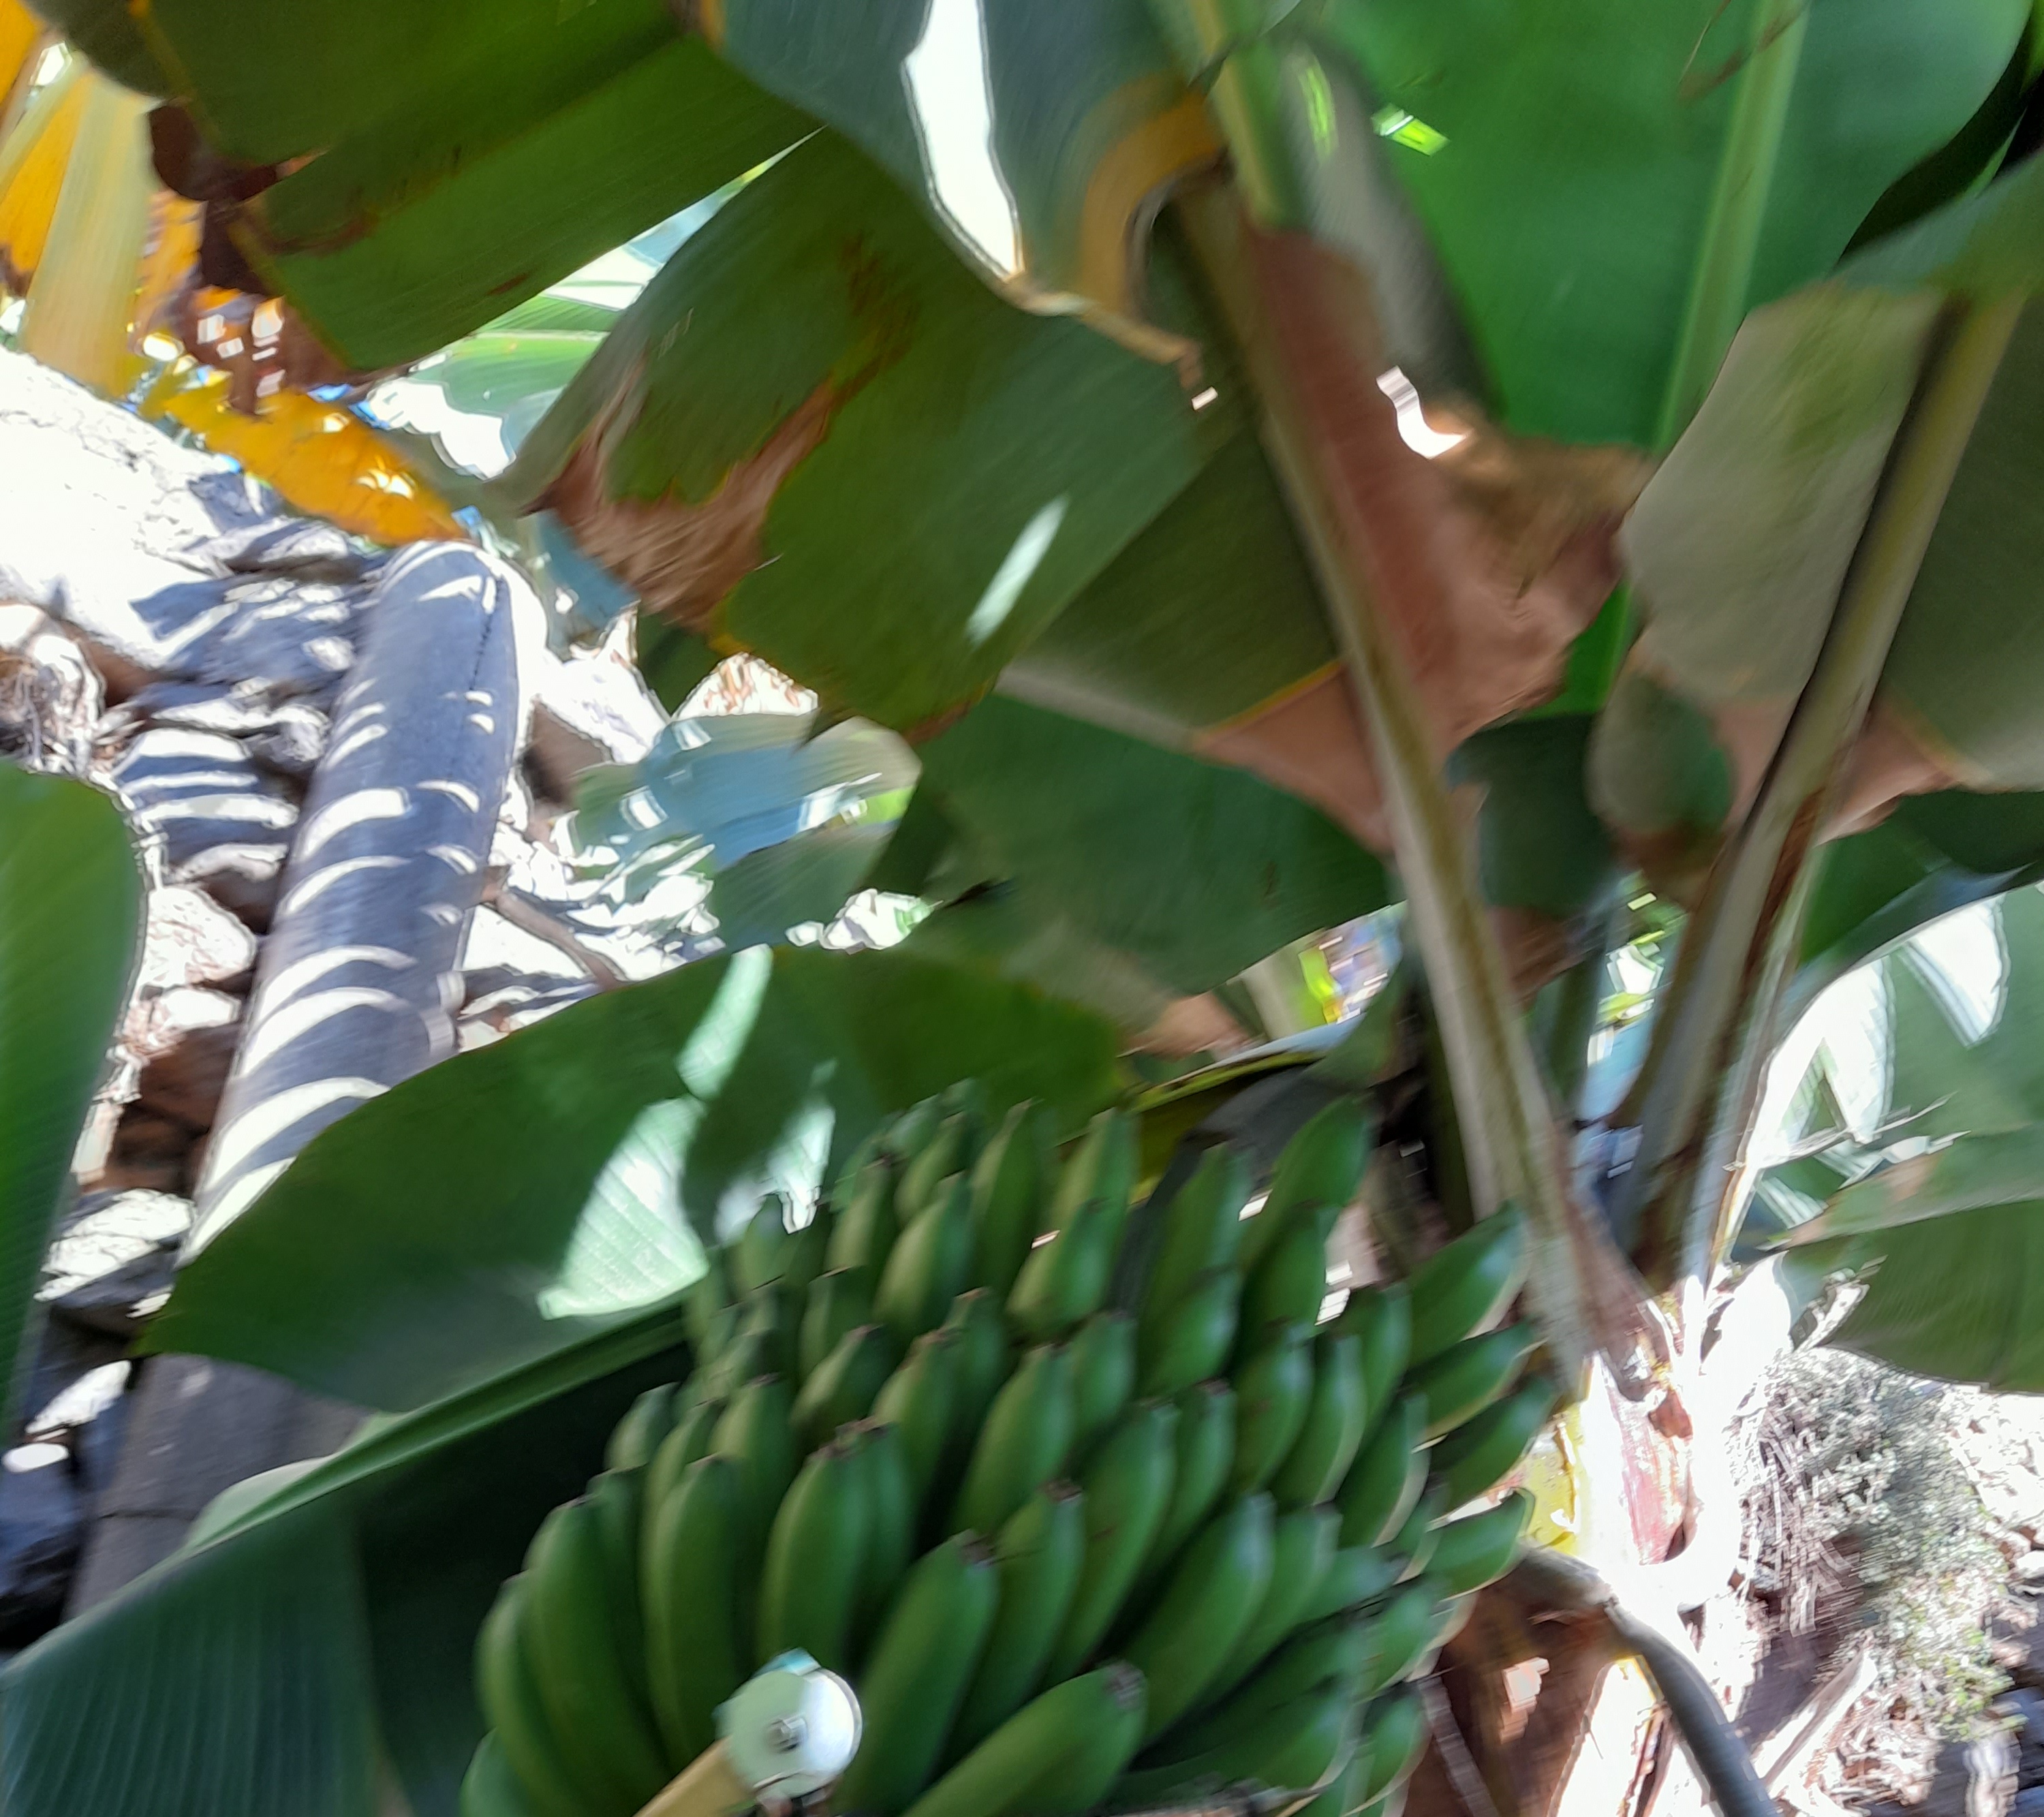
Label: Keep